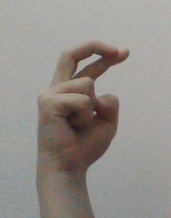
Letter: zay